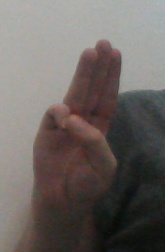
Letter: thaa